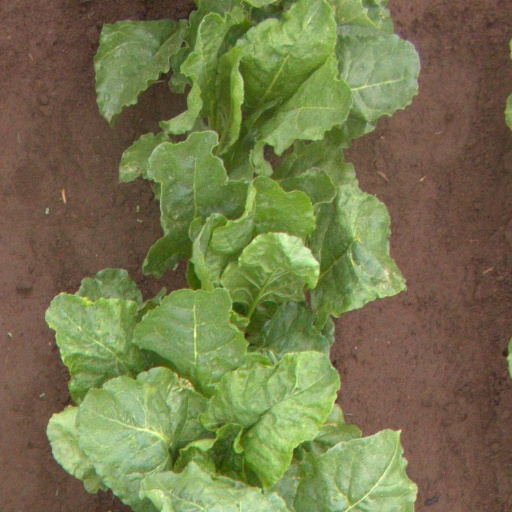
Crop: sugar beet